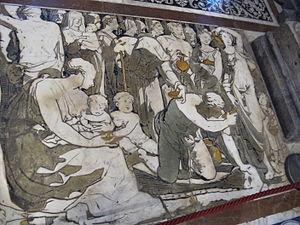
Le pavement du Duomo de Sienne est un des exemples les plus étendus et les plus appréciés d'un ensemble de marqueteries de marbre, un projet décoratif qui s'est étalé sur six siècles, du XIVᵉ au XIXᵉ siècle. Comme la construction de la cathédrale, l'histoire du pavement se mêle étroitement à celle de la cité et de l'école artistique siennoise. Les Siennois n'ont d'ailleurs jamais lésiné, au cours des siècles, quant aux moyens mis en œuvre, d'abord pour sa création, puis pour sa préservation. Composé de plus de soixante scènes, il est généralement recouvert, dans les zones les plus fréquentées, par des feuilles de masonite, sauf une fois par an, pendant un mois environ, entre septembre et octobre.